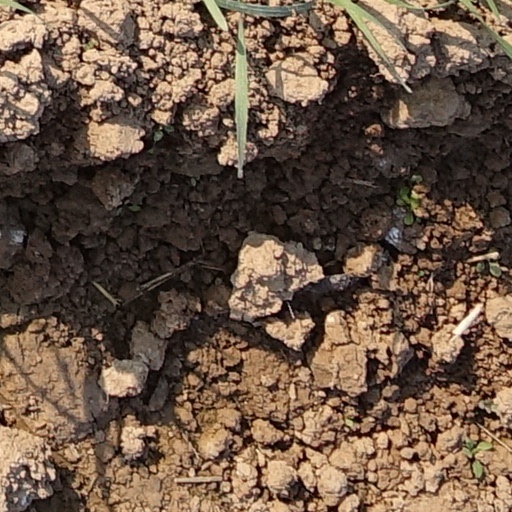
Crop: wheat